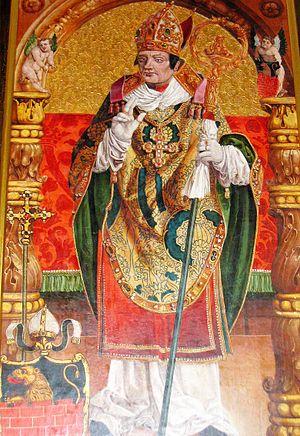
Les archevêques de l'archidiocèse de Gniezno sont primats de Pologne depuis 1418. Ils ont aussi servi comme interrex dans la République des Deux Nations.